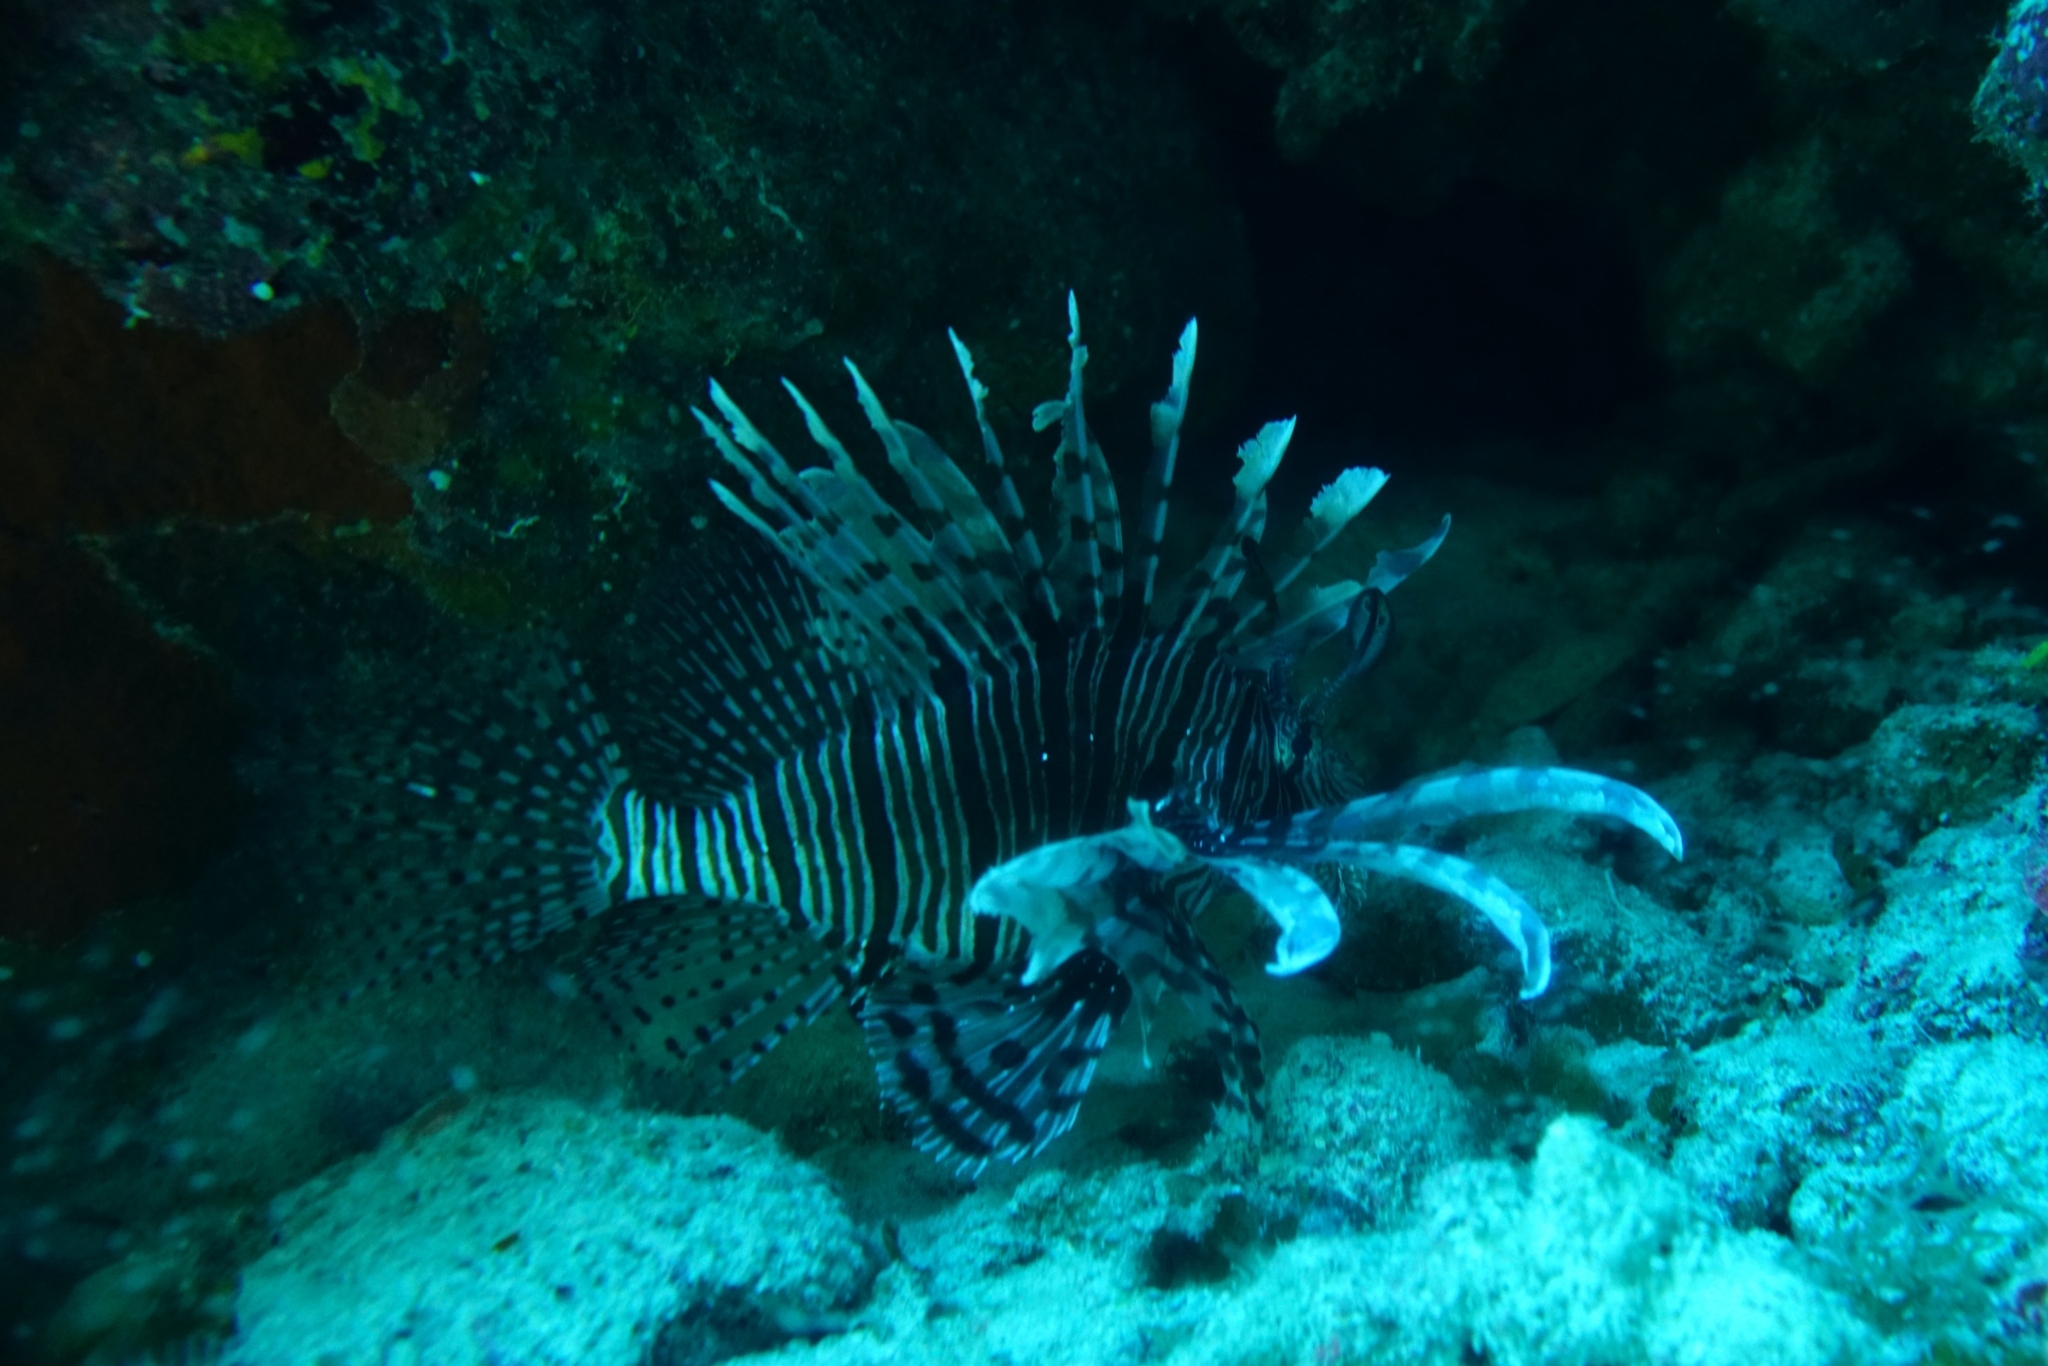
Pterois volitans (Red Lionfish)